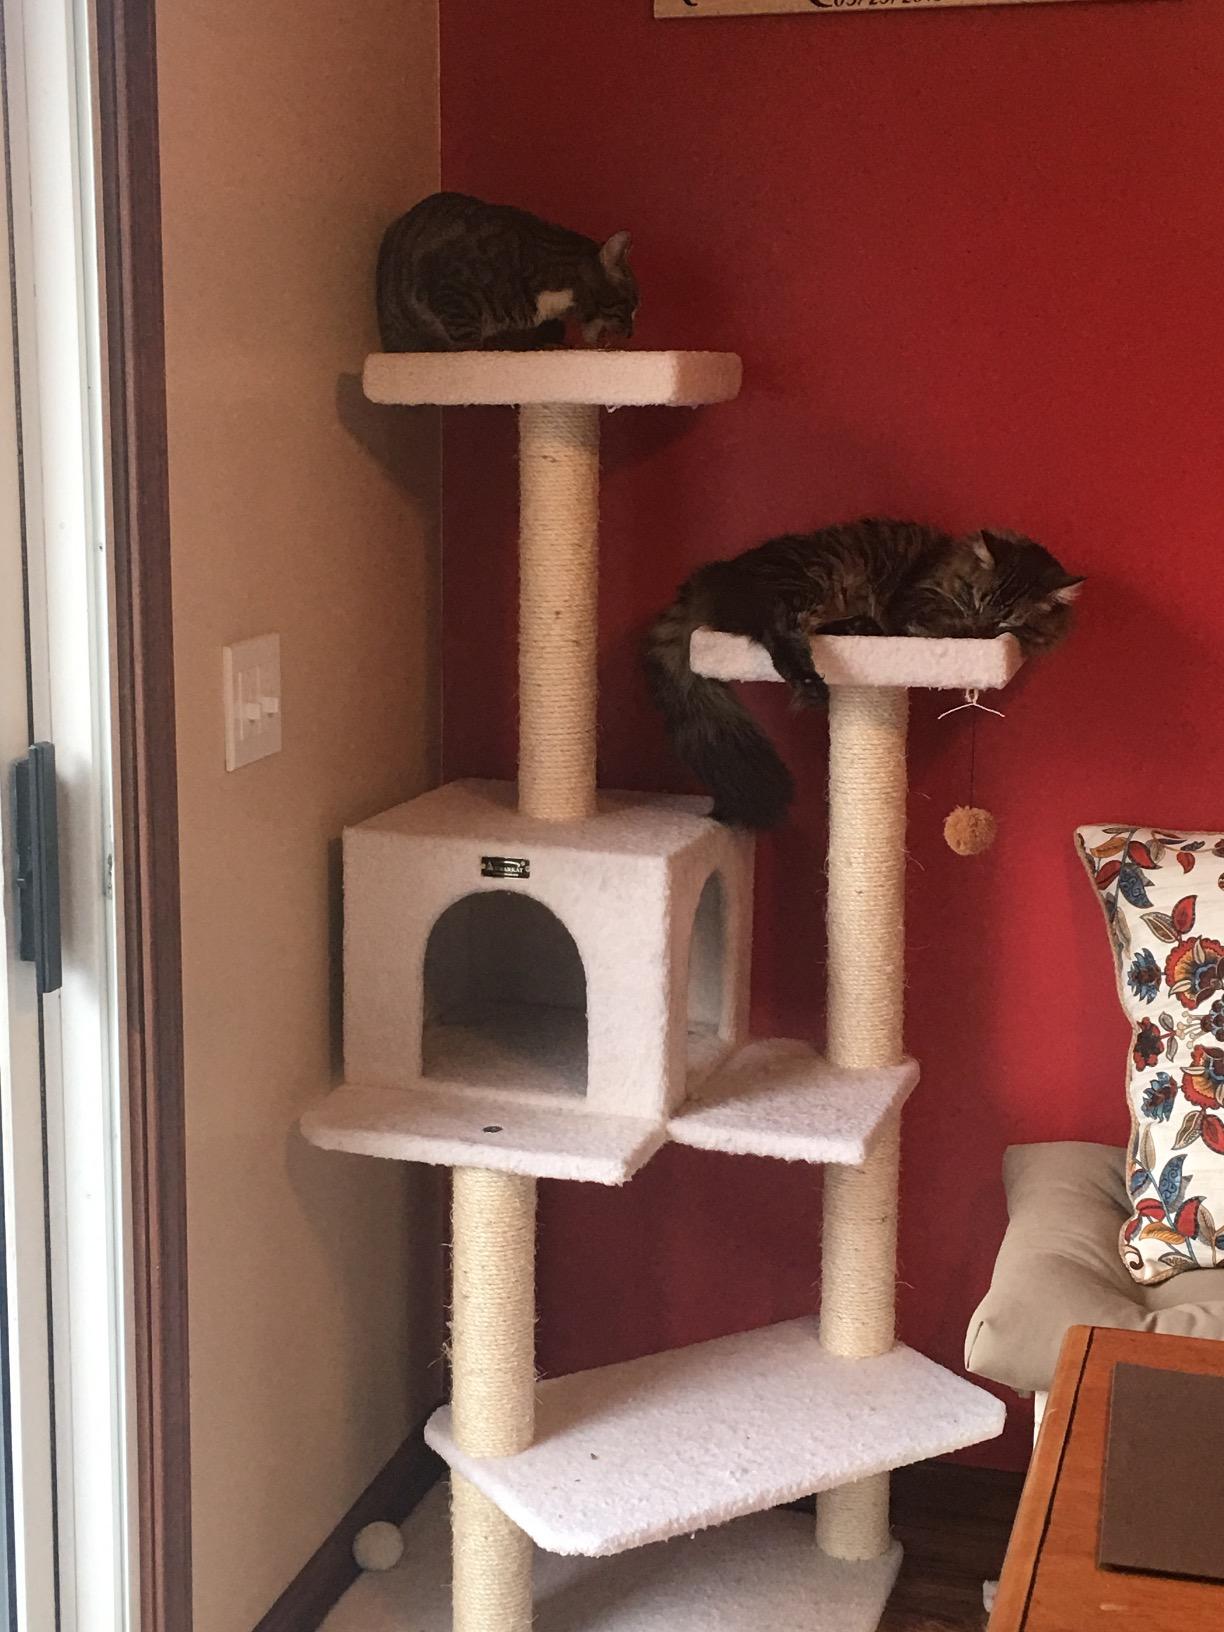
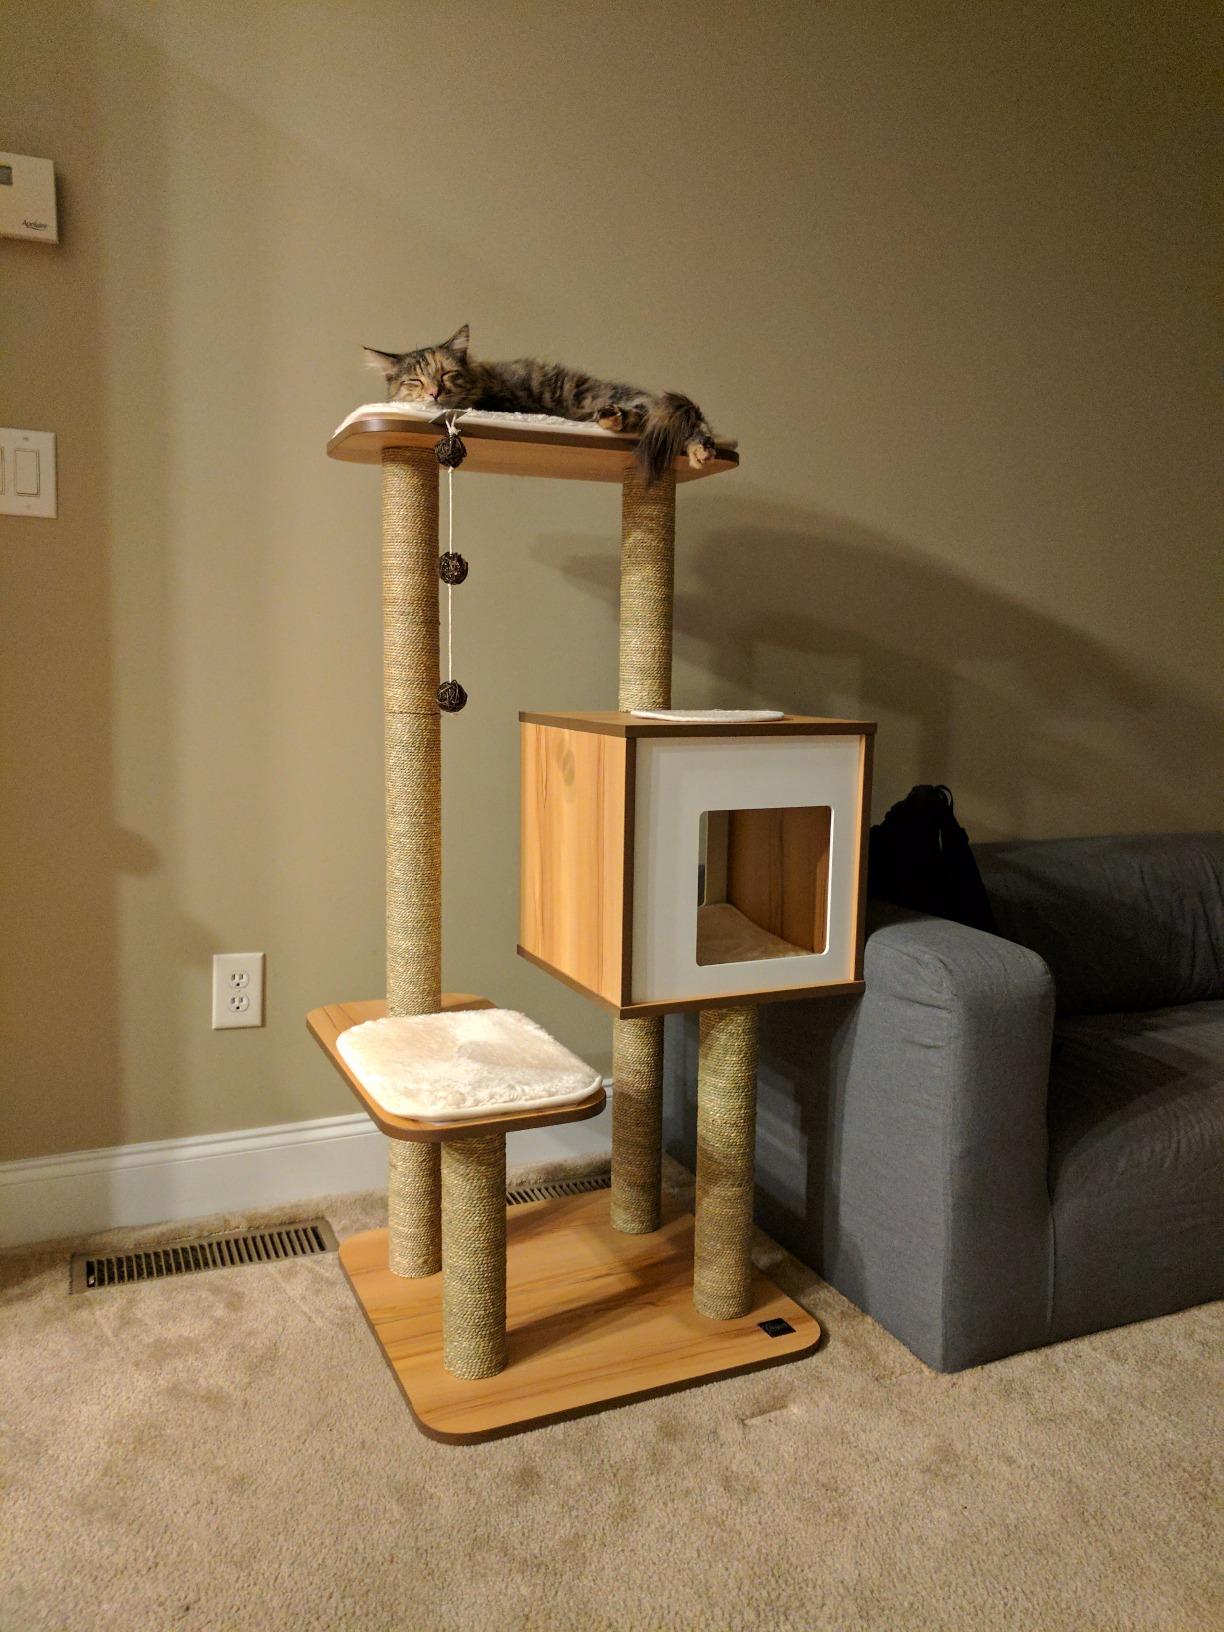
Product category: items_cat tree
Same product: no